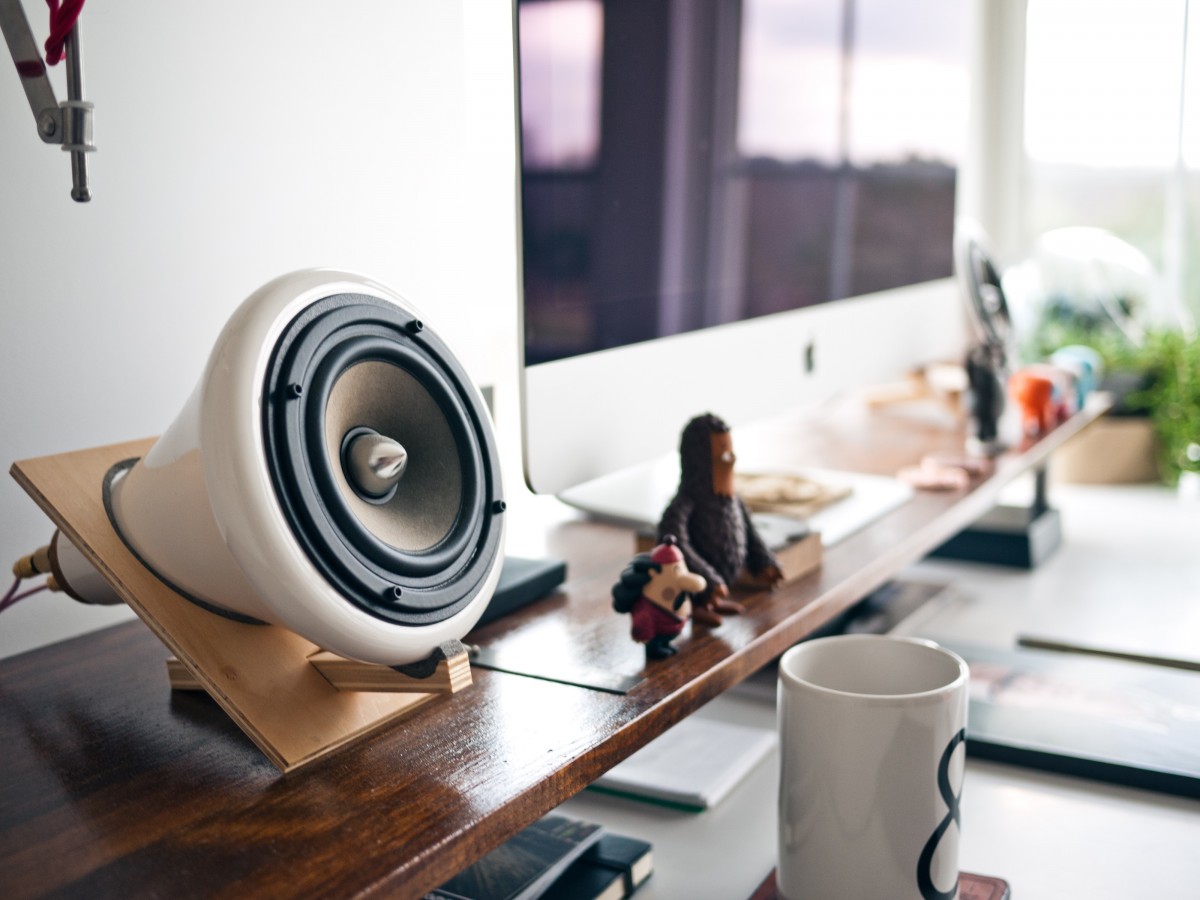
Tags: apple, table, workspace, office, speaker, room